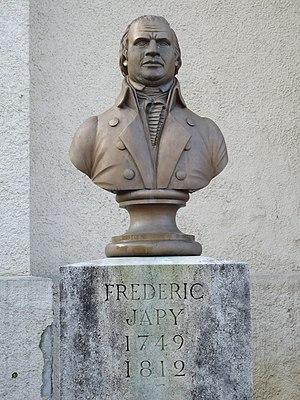
Buste de Frédéric Japy
Le musée Frédéric-Japy est un musée consacré à l'ancienne dynastie industrielle Japy, situé à Beaucourt dans le Territoire de Belfort.